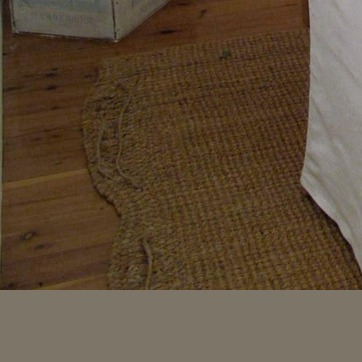
Material: carpet